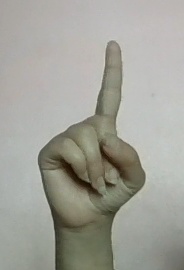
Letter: bb